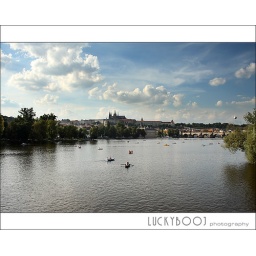
on the river below the castle